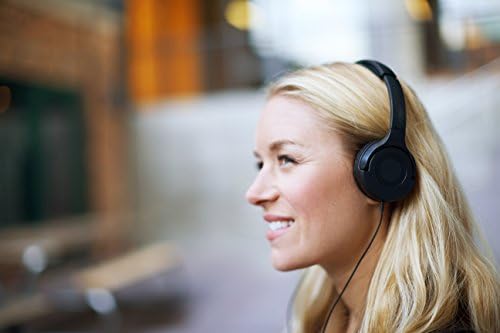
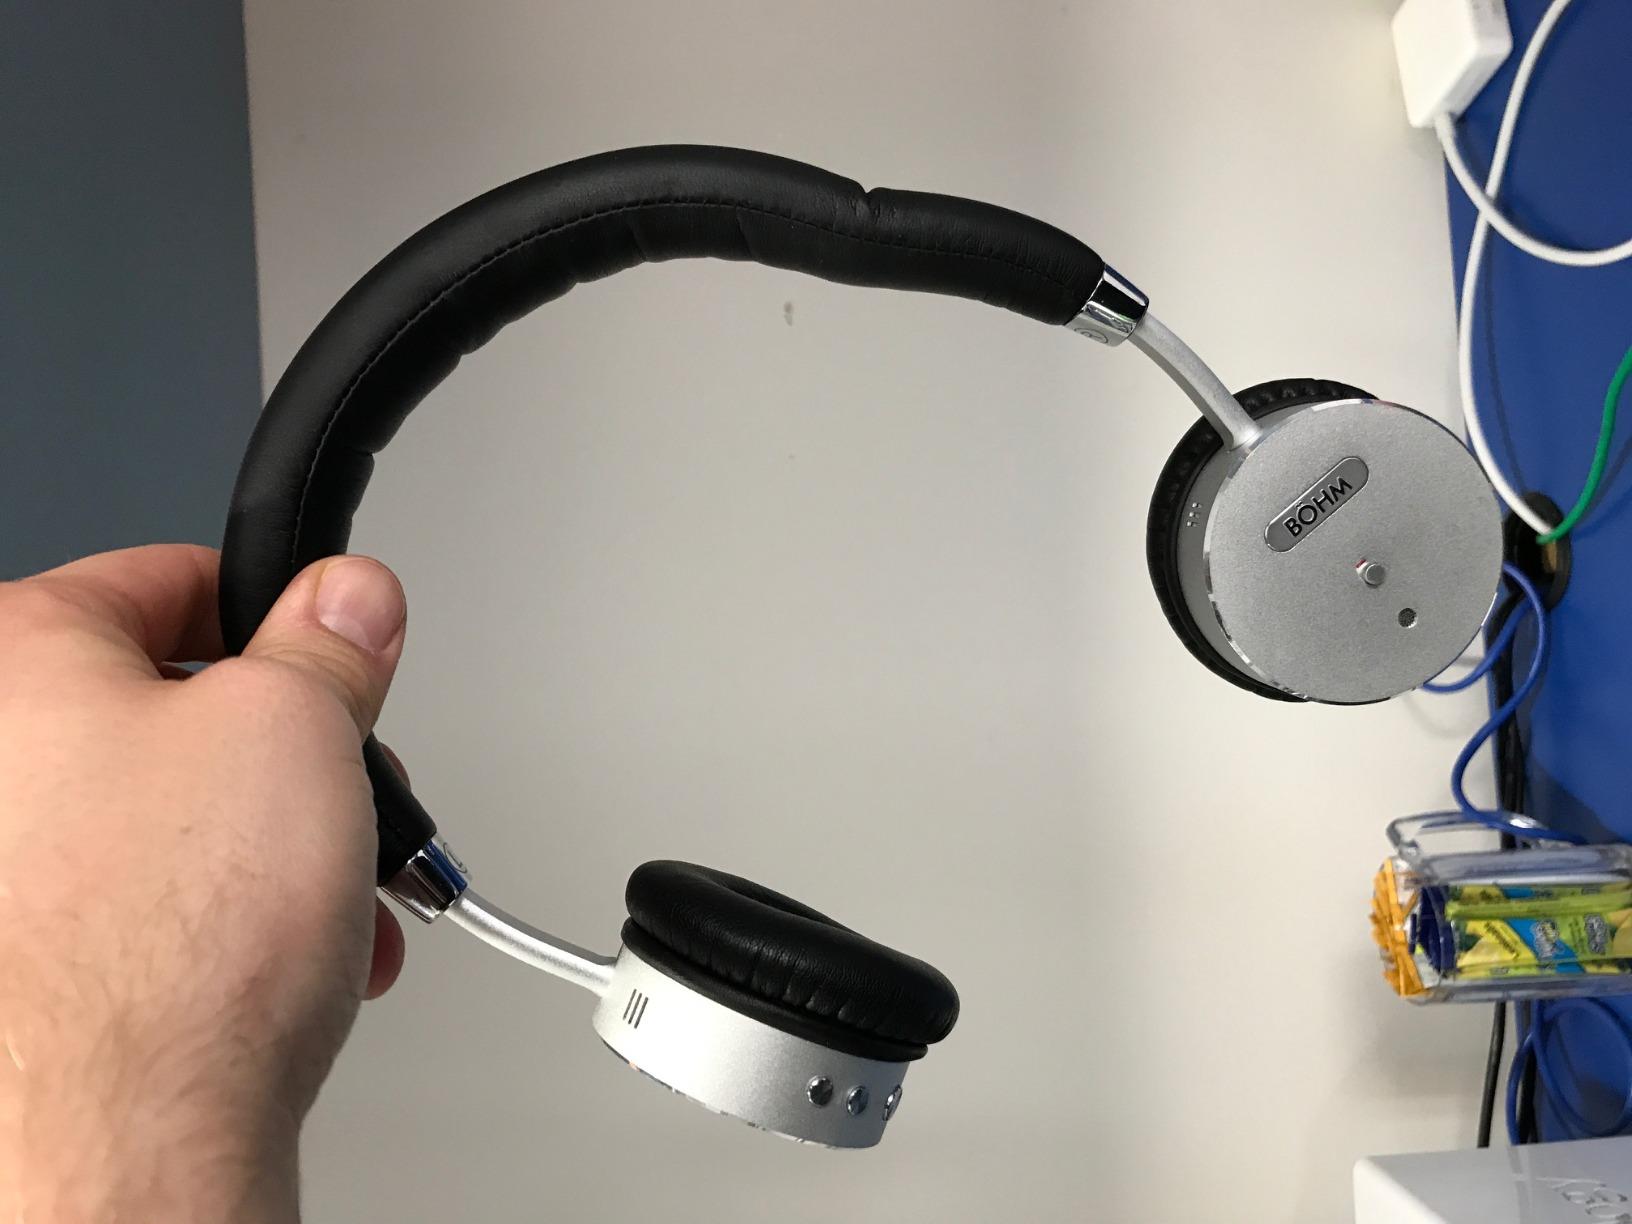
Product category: headphones
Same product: no